Wsród nocnej ciszy (film)

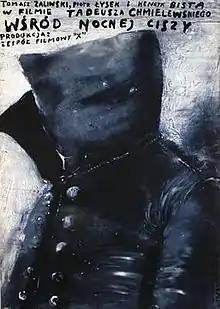

Wśród nocnej ciszy is a Polish motion picture directed by Tadeusz Chmielewski and released in 1978. The screenplay, by Chmielewski, is based on the 1971 novel Příběh kriminálního rady by Ladislav Fuks.